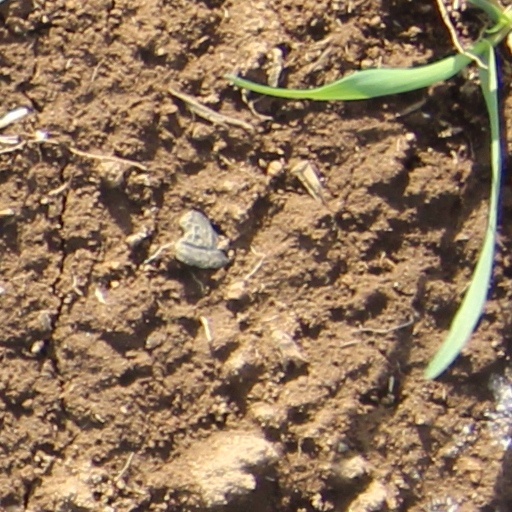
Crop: wheat